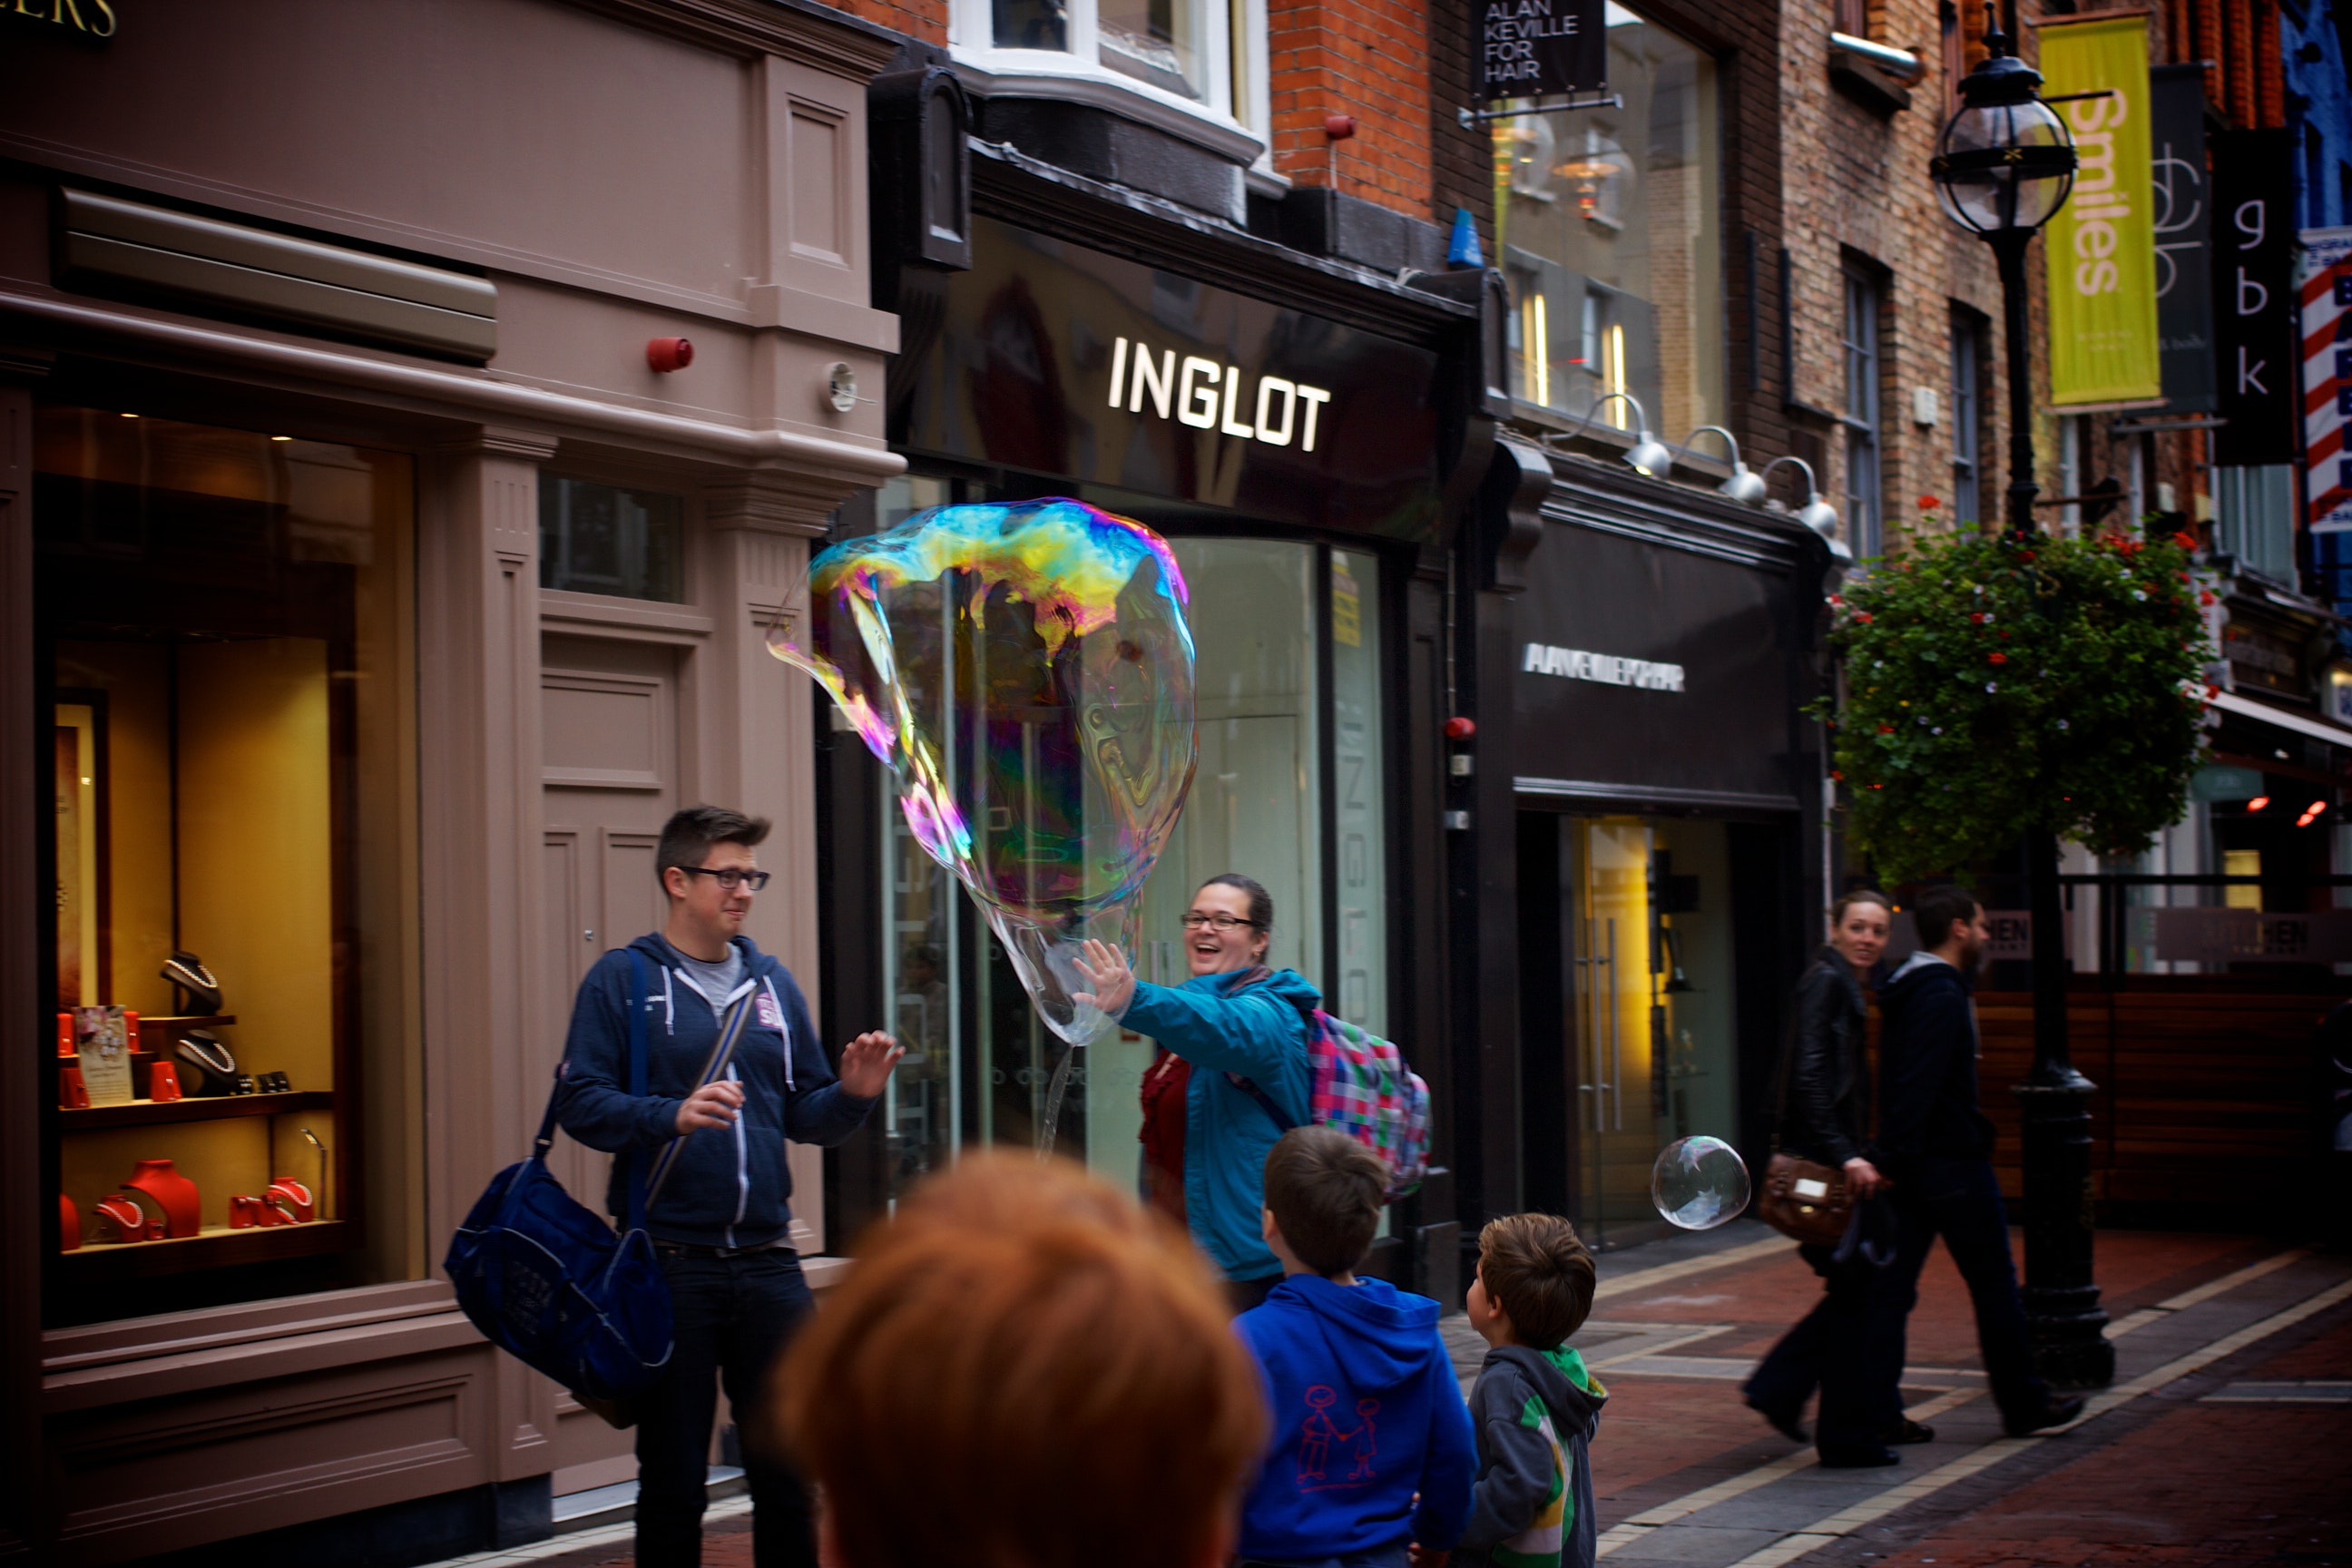
urban area, street, pedestrian, metropolitan area, infrastructure, neighbourhood, city, downtown, crowd, road, sidewalk, building, facade